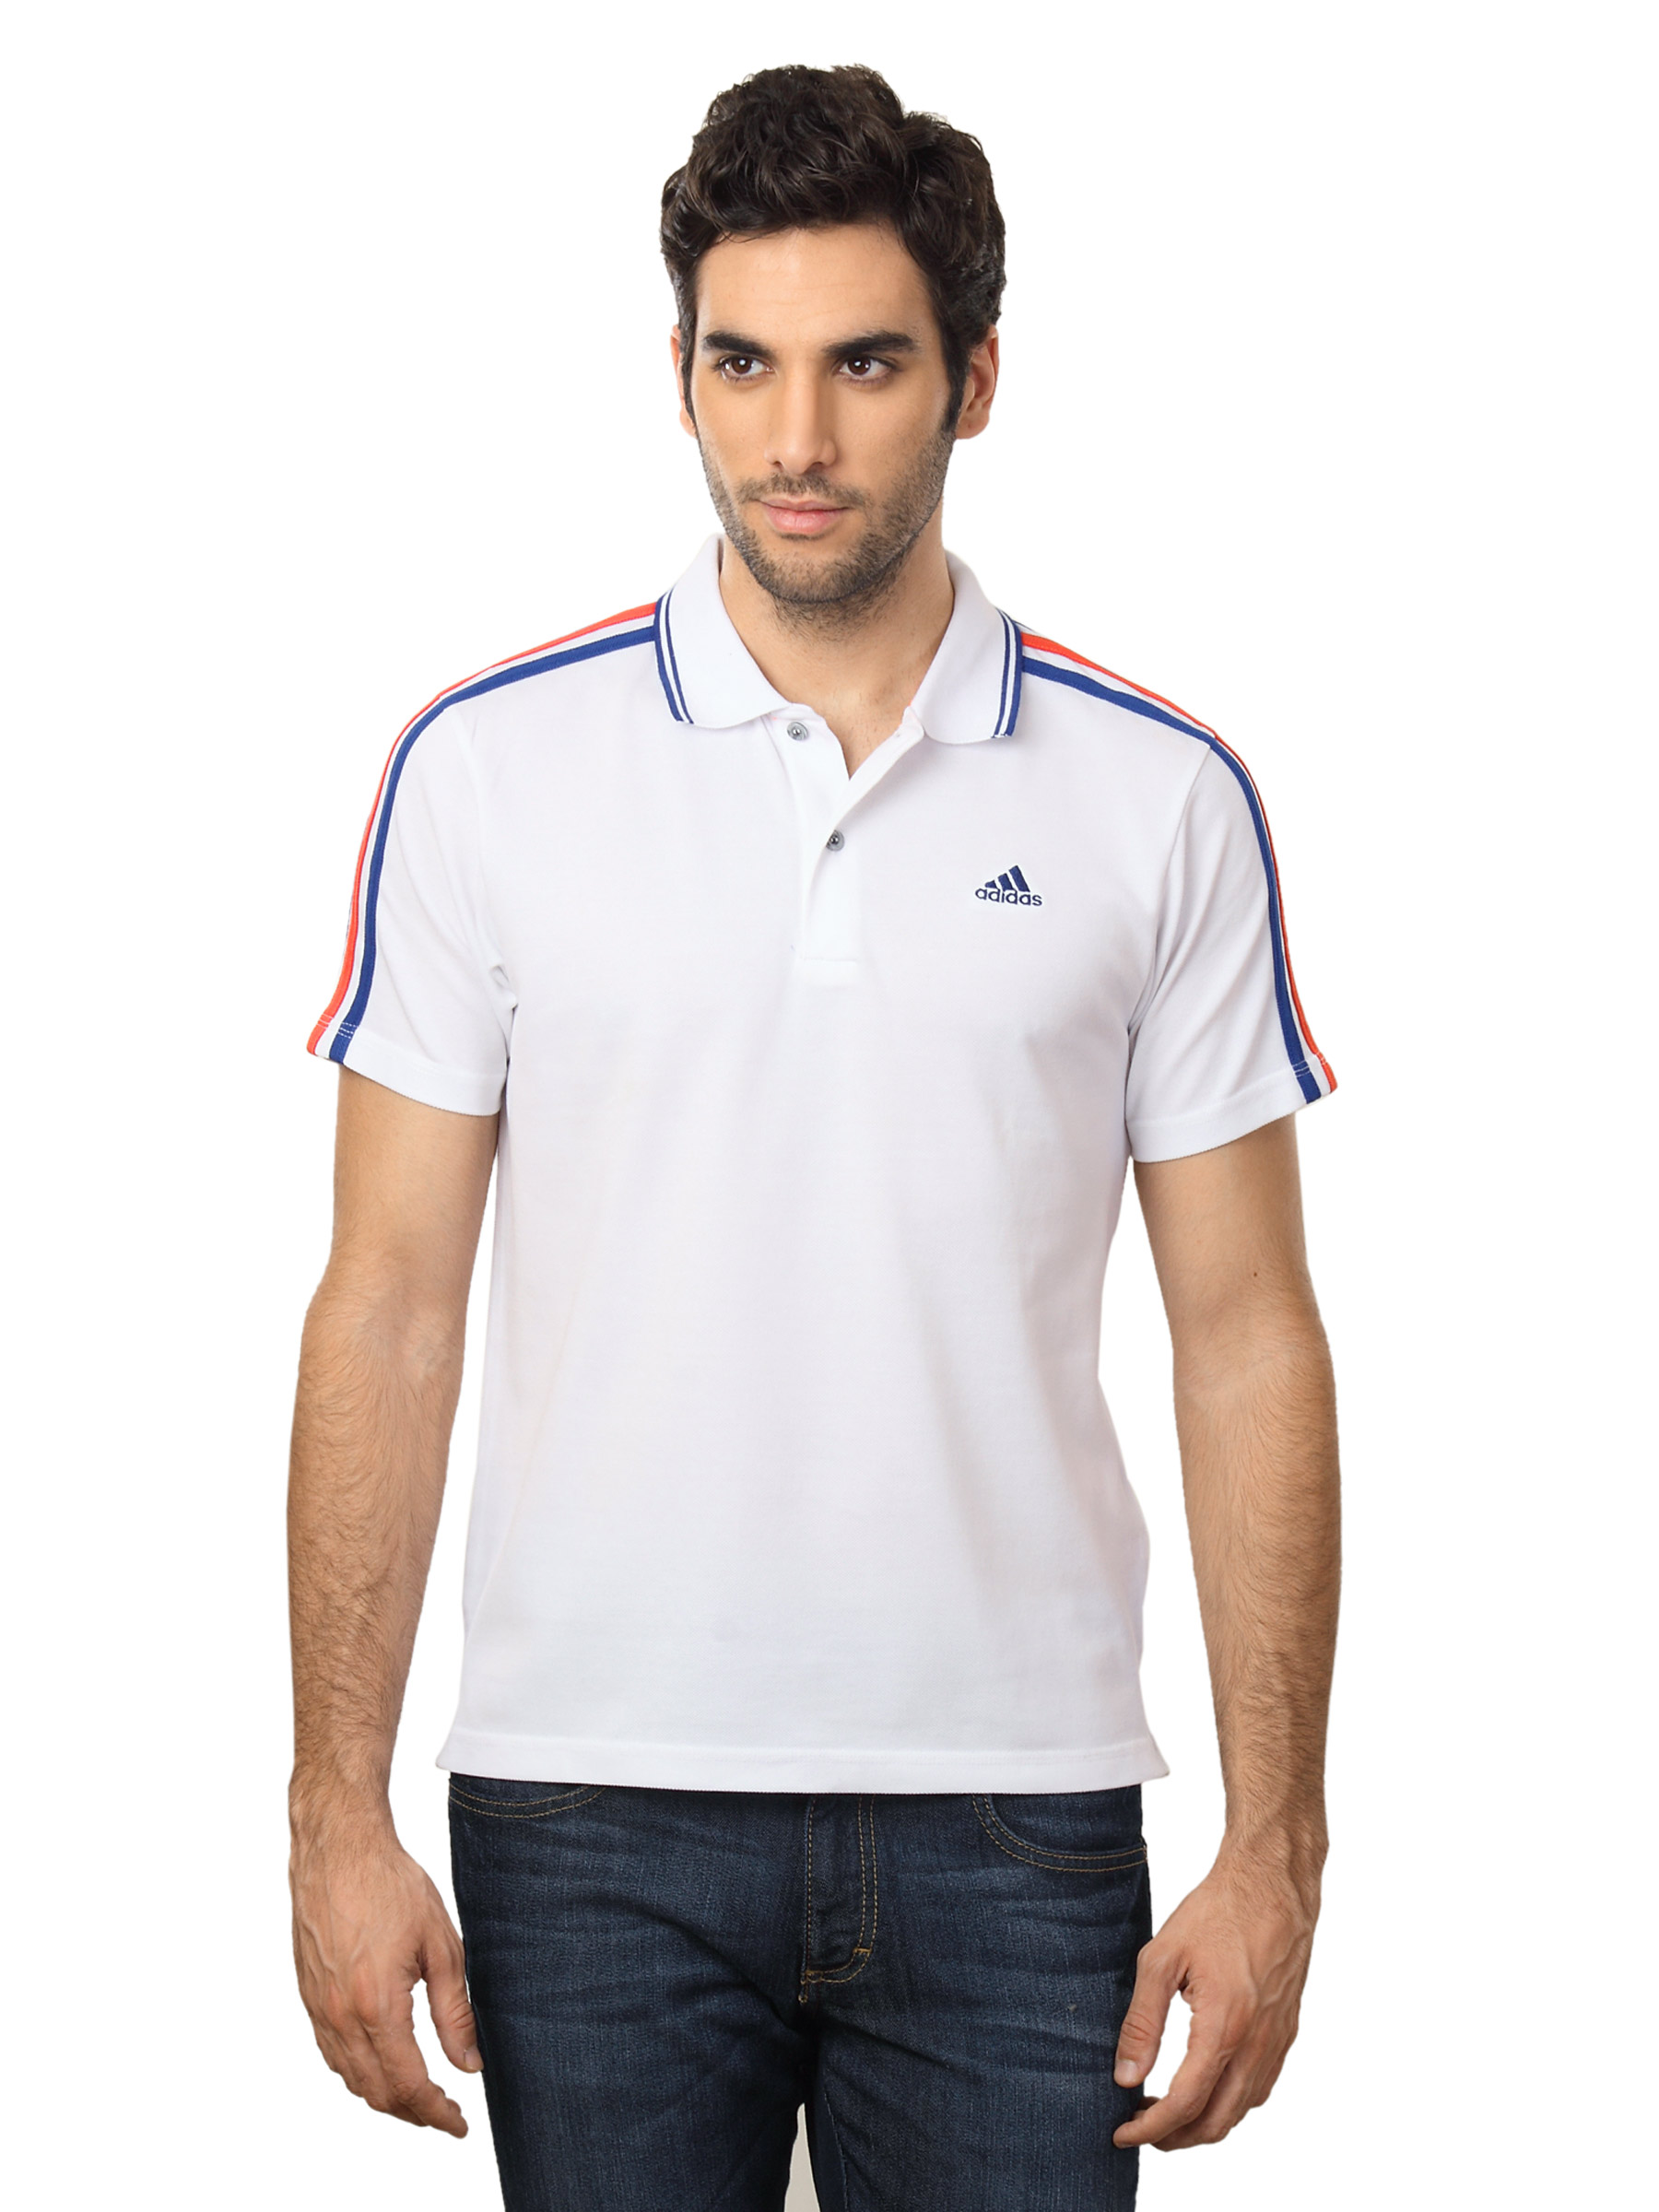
ADIDAS Men Polo White T-shirt
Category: Apparel / Topwear / Tshirts
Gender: Men
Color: White
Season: Summer 2012
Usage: Casual